Manuel Aguilar Chacón

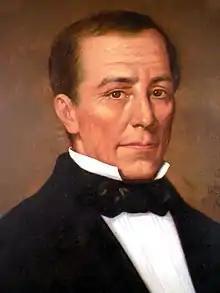
Portrayed by Aquiles Bigot

Manuel Aguilar Chacón (12 August 1797, San José, Costa Rica – 7 July 1846) was head of state of Costa Rica from April 1837 to March 1838.